Islamophobia

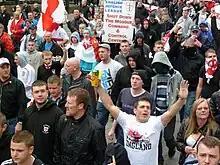
An English Defence League demonstration. The placard reads "Shut down the mosque command and control centre".

Throughout the twentieth century, Muslim characters were portrayed in Hollywood often negatively and with Orientalist stereotypes visualising them as being "uncivilised". Since the Post-9/11 era, in addition to these tropes, a securitization of Muslims; portraying them as a threat to the Western world, have drastically increased in movie depictions.